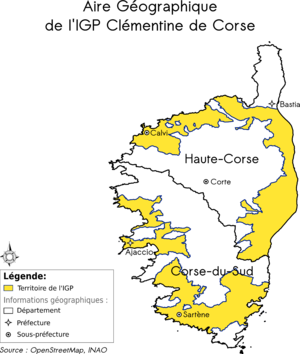
Aire géographique de l'IGP Clémentine de Corse
Clémentine de Corse est la dénomination d'une clémentine issue de monocultures de clémentiniers exclusivement mises en œuvre en Corse. Cette production agricole représente 98 % de la production en France. Cette appellation est préservée via une indication géographique protégée.
Cognocoli-Monticchi est une commune française située dans la circonscription départementale de la Corse-du-Sud et le territoire de la collectivité de Corse. Elle appartient à l'ancienne piève d'Ornano.